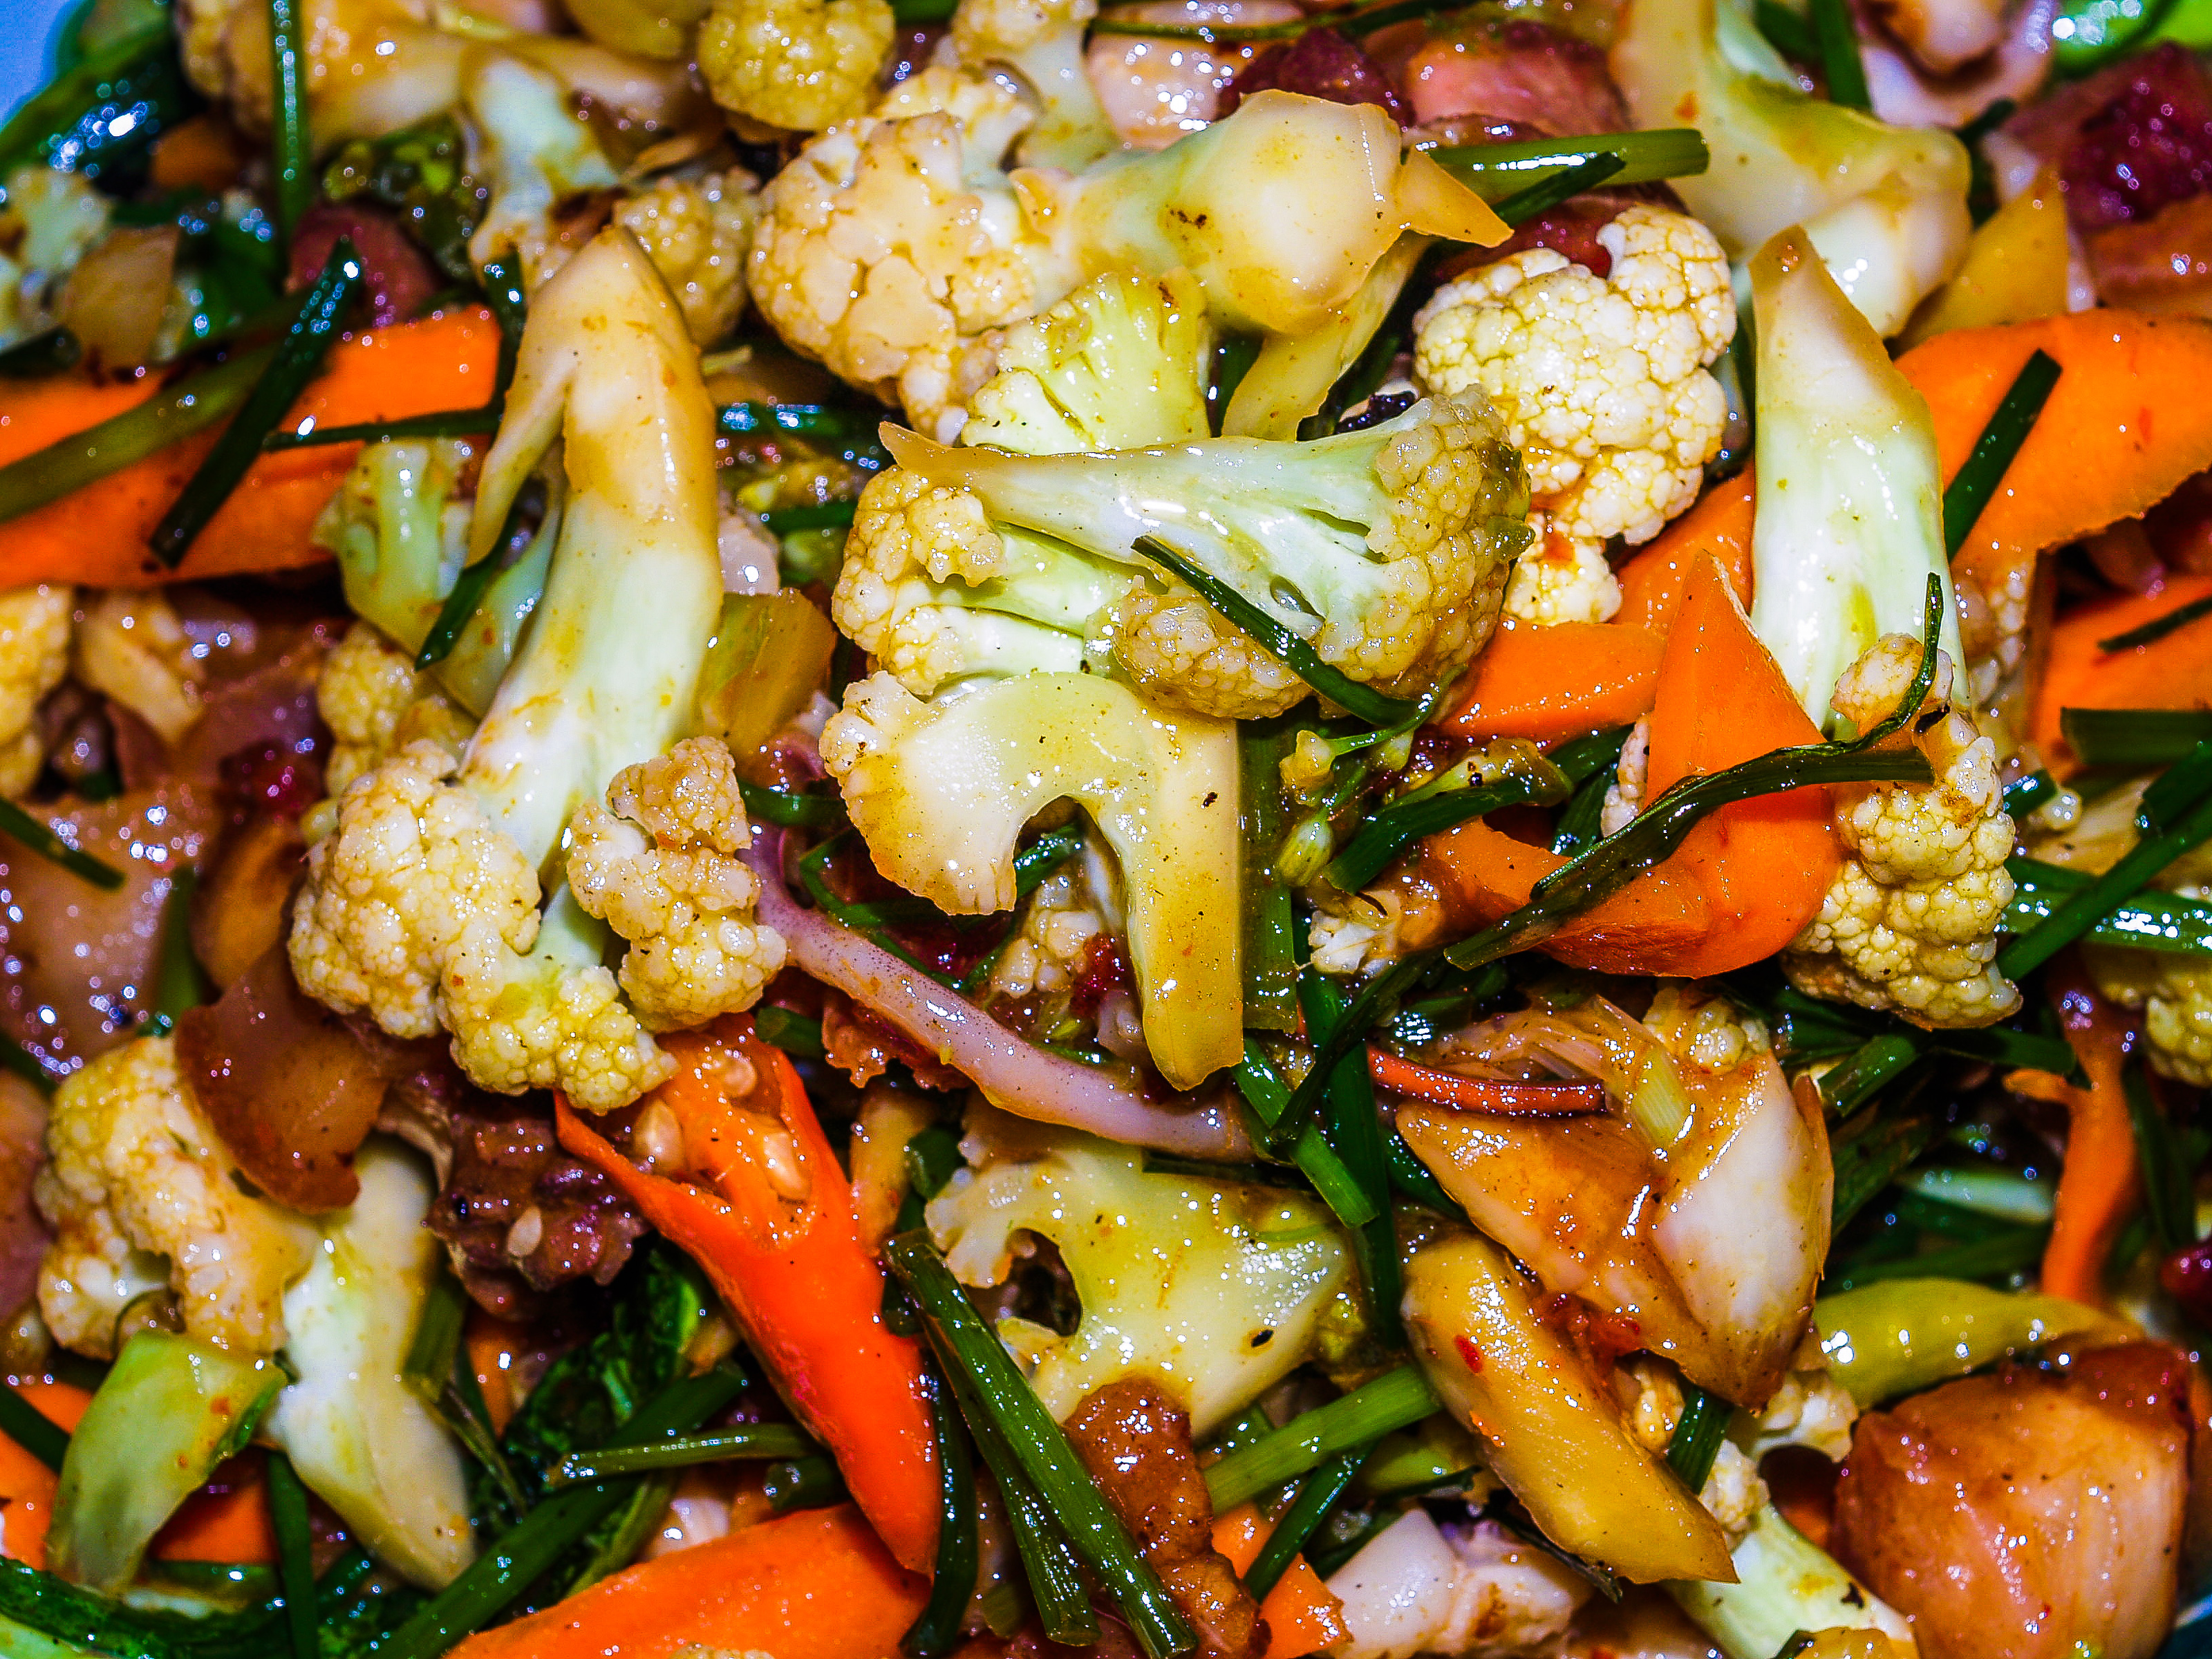
asia, asian, background, basil, chicken, closeup, cooking, crab, cuisine, delicious, dinner, dish, eat, food, fresh, fried, gourmet, green, healthy, hot, lunch, meal, meat, onion, pepper, plate, red, restaurant, rice, salad, sauce, seafood, spicy, street, tasty, thai, thailand, traditional, vegetable, white, ingredient, vegan nutrition, stir frying, vegetarian food, fattoush, produce, leaf vegetable, side dish, recipe, spinach salad, panzanella, cruciferous vegetables